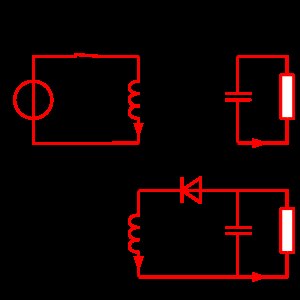
Buck-boost-konverter / Vedvarende/kontinuert strømdrift (CCM)
Figur 2: En Buck–Boost-konverters to driftstilstande, når drevet i kontinuert strømdrift (Continuous Conduction Mode/CCM). Hvis diskontinuert strømdrift Discontinuous Conduction Mode/DCM vælges, haves en tredje tilstand.
Den inverterende buck–boost-konvertere er en type af switching-mode power supply, som har en udgangs-/output-spænding, der kan være numerisk større end, lig med eller mindre end indgangs-/input-spændingen. Buck–boost-konvertere er en klasse af smps, indeholdende i sin simpleste form, en kommutationscelle: en aktiv kontakt, en passiv kontakt og en spole som energilager. Herudover har buck–boost-konverteren sædvanligvis brug for filtrering udgjort af kondensatorer for at minske både input-fluktuationer og output-fluktuationer og EMI. Output-spændingen kan ændres ved at ændre den aktive kontakts arbejdscyklus.